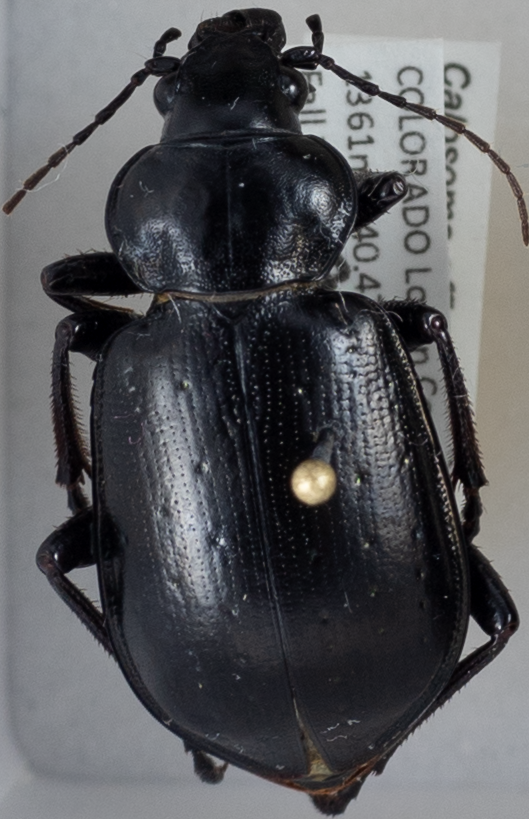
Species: Calosoma affine
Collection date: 2014-08-19
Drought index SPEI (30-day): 0.1
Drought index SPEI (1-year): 0.592
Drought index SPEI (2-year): -0.588